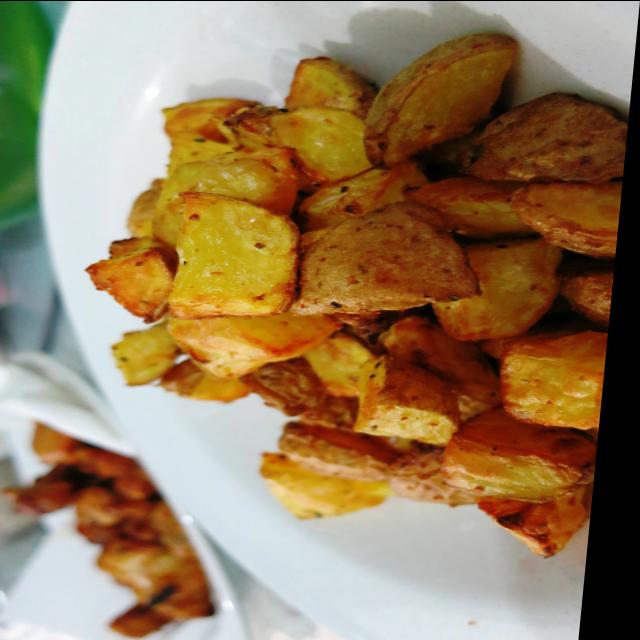
Dish: aloo_masala